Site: brandenburg
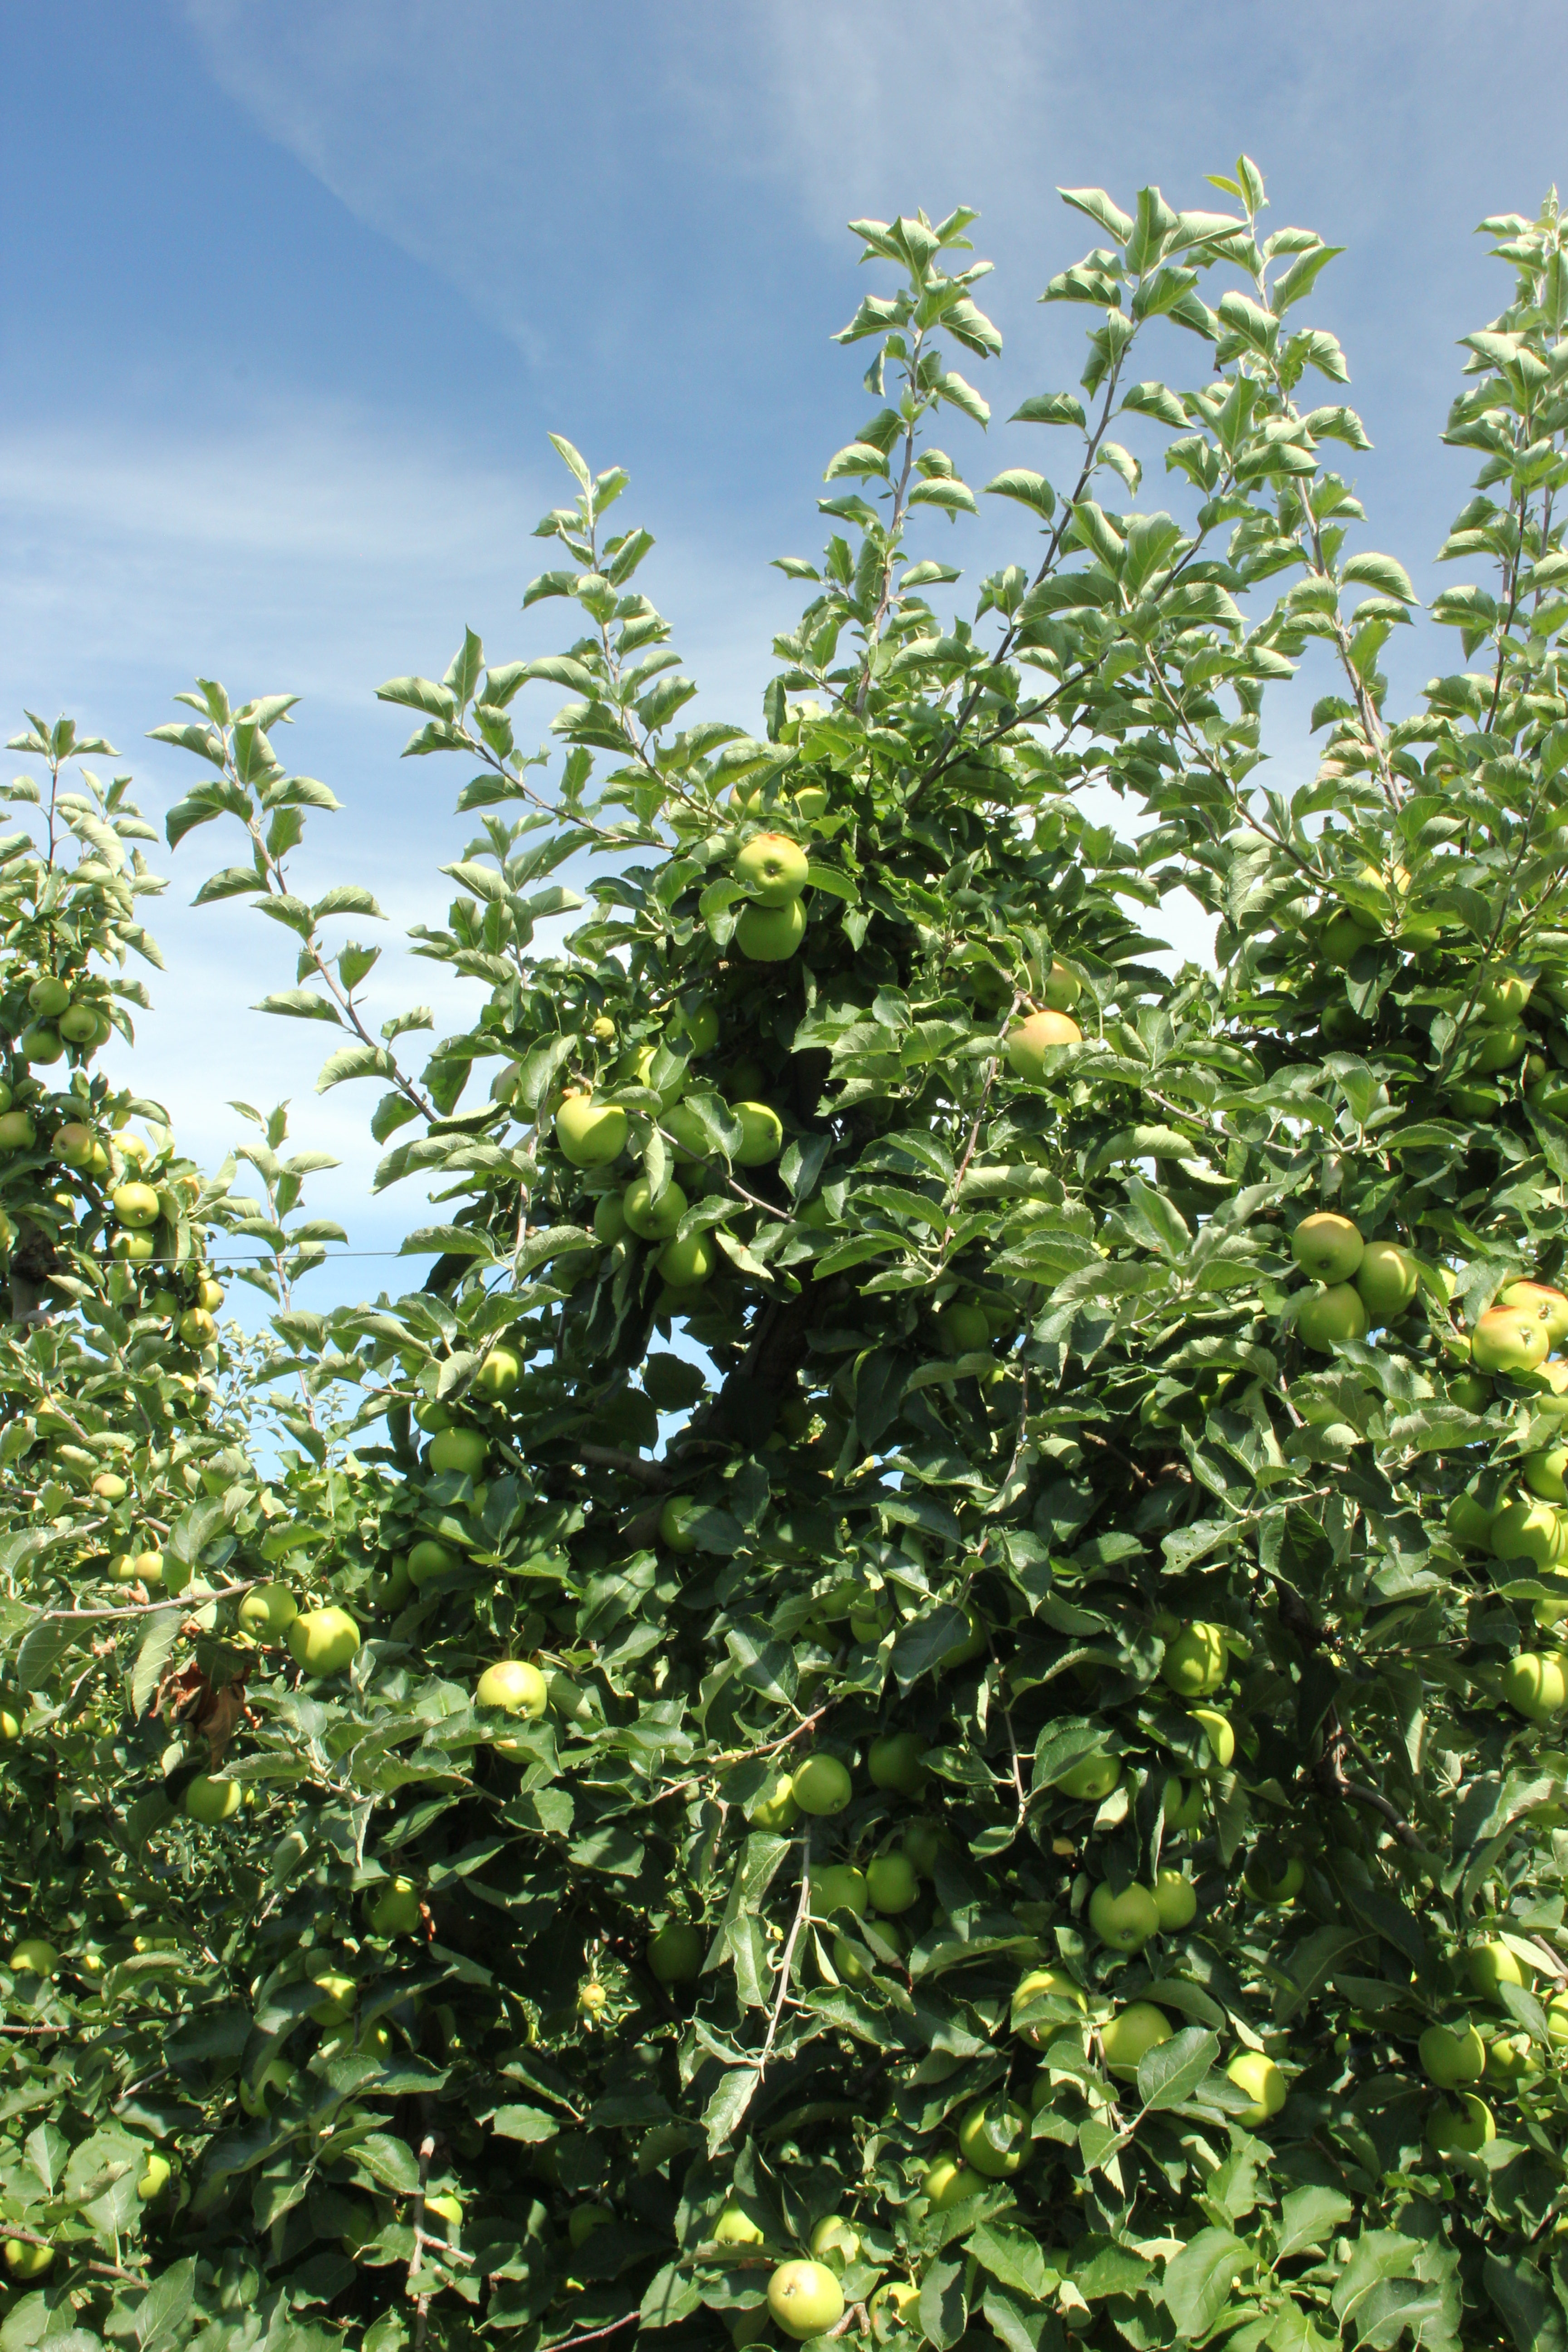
Growth stage (BBCH 77): Development of fruit